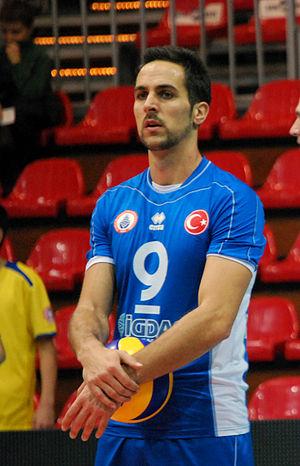
Jeroen Paul Trommel est un joueur néerlandais de volley-ball né le 1ᵉʳ août 1980 à Apeldoorn. Il mesure 1,94 m et joue réceptionneur-attaquant. Il totalise 195 sélections en équipe des Pays-Bas.